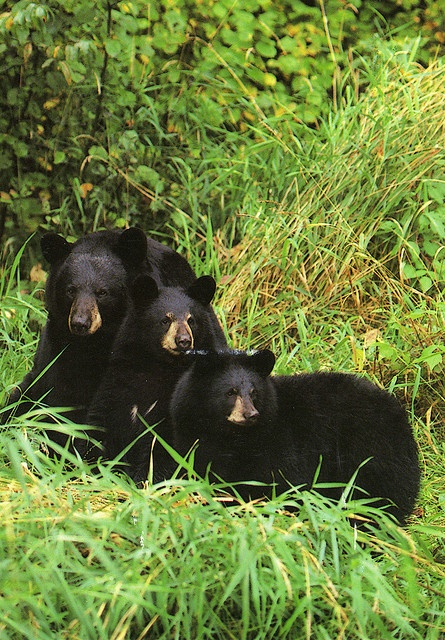
Three black bears huddle together between weeds and vegetation.
Three black bears sitting amongst green, green grass
Three bears are relaxing in the tall grass.
Three bears are close together in dense grass.
A group of three black bears in the grass together